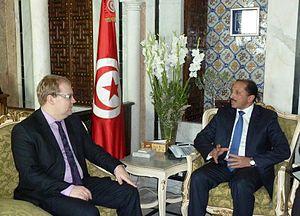
Mohamed Abbou, de son nom complet Mohamed Mehrzi Abbou, né le 10 mai 1966 à Tunis, est un avocat et homme politique tunisien.